Community of the Ark

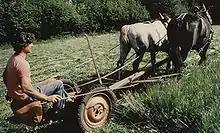
Work with horses in an Ark Community

The Community of the Ark is a small spiritual commune now located in La Borie Noble, France that was founded in the southwest of France in 1948 by Lanza del Vasto. Lanza del Vasto was a non-violence activist and disciple of Mahatma Gandhi. The community is all vegetarian.